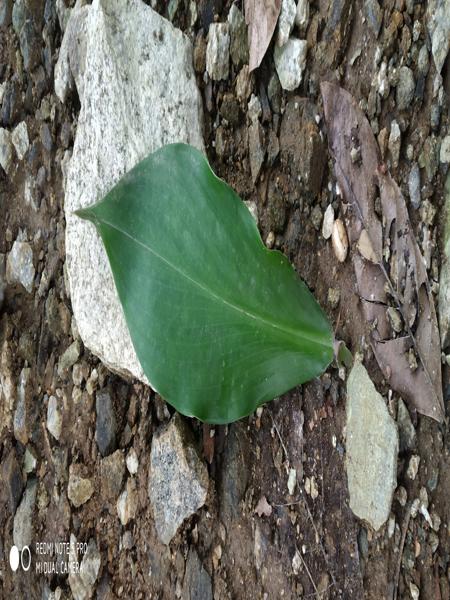
Plant: Insulin